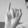
ASL letter: I